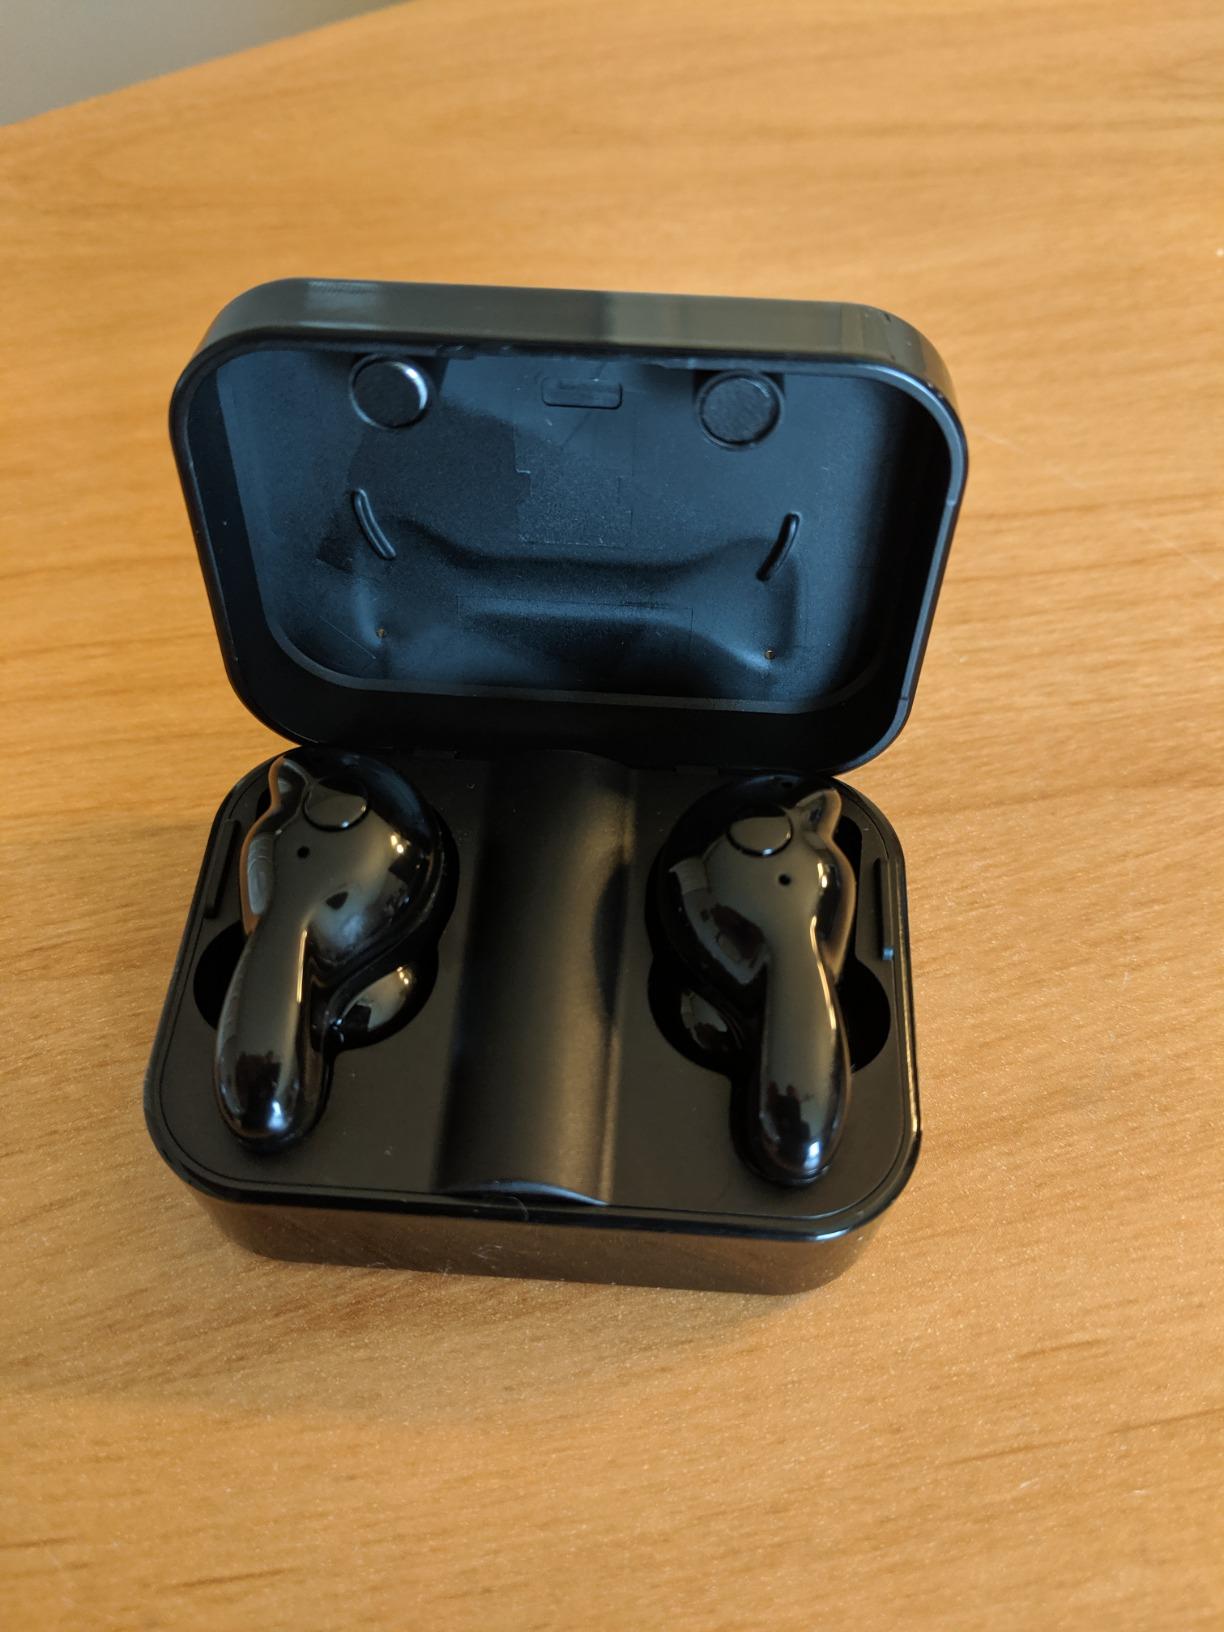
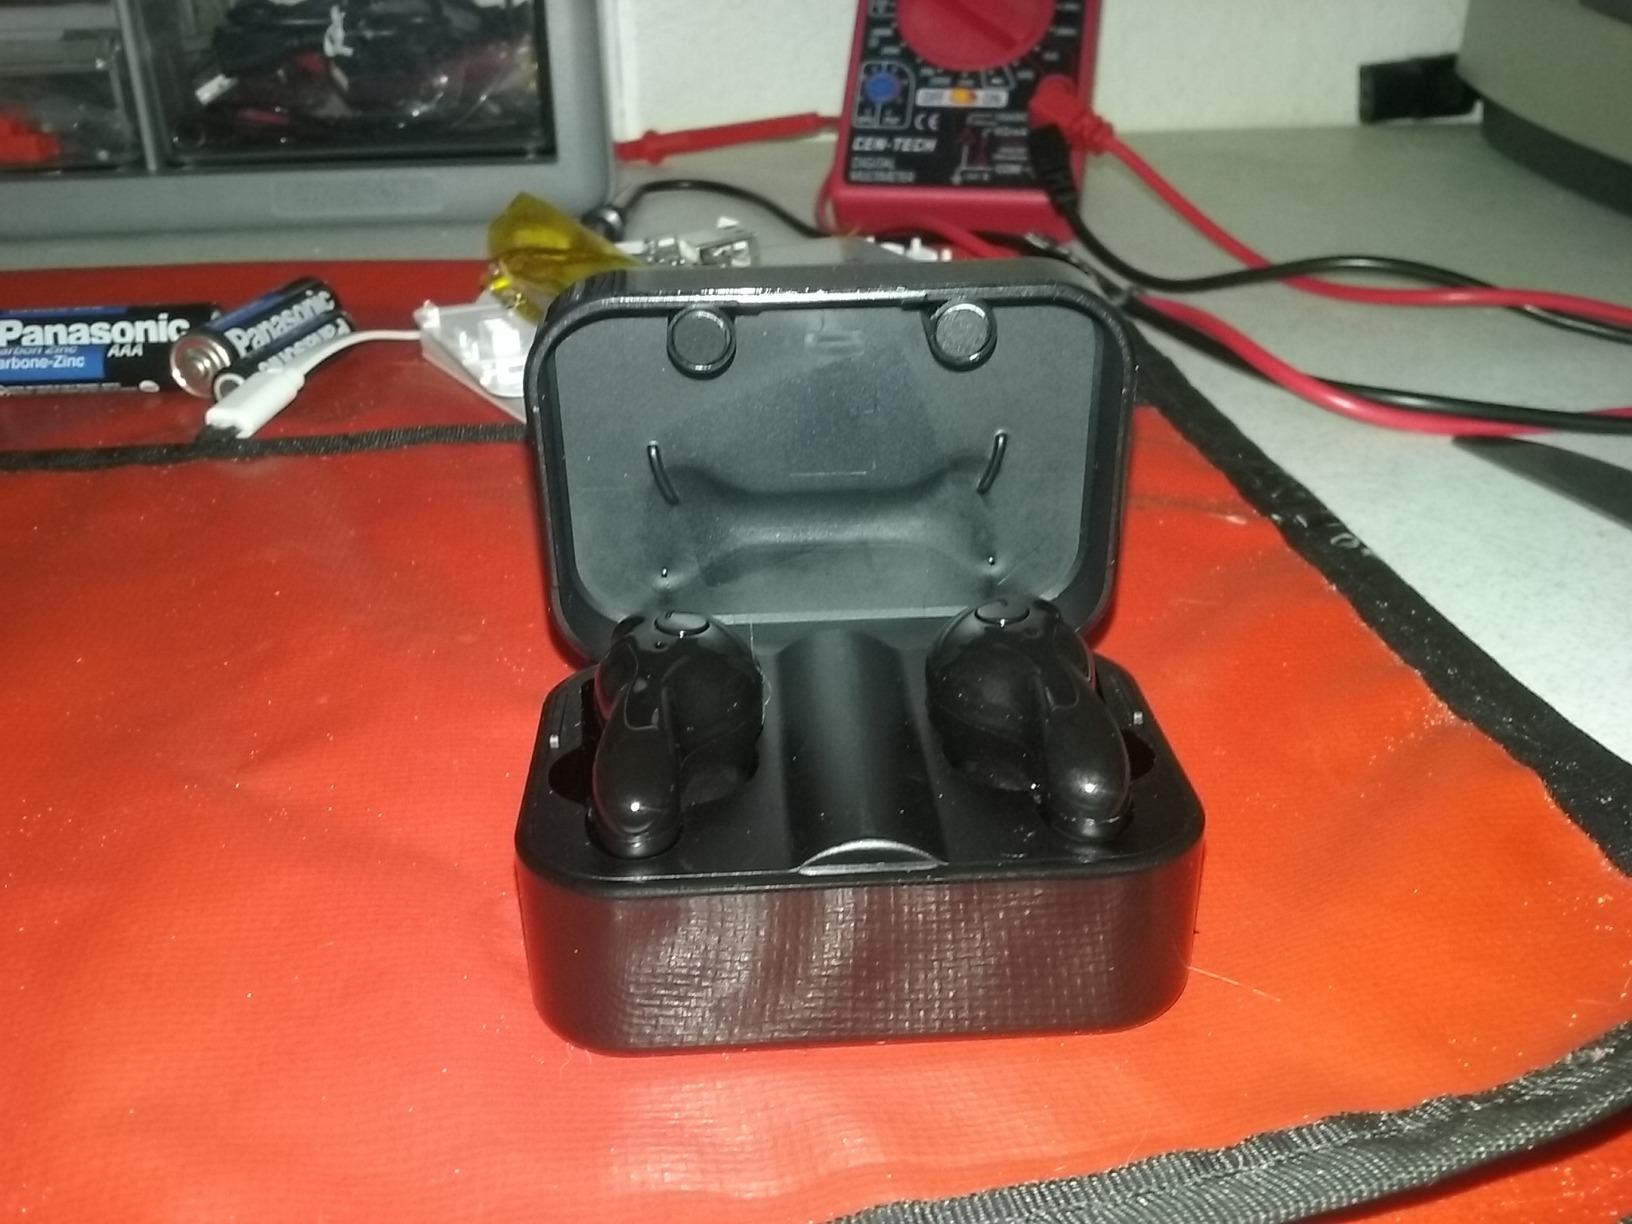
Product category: earbuds
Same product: yes